Boeing CH-47 Chinook

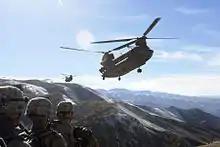
Soldiers wait for pickup by two CH-47s in Afghanistan, 2008.

The Army finally settled on the larger Chinook as its standard medium-transport helicopter, and by February 1966, 161 aircraft had been delivered to the Army. The 1st Cavalry Division had brought its organic Chinook battalion (three Chinook companies) when it arrived in 1965 and a separate aviation medium helicopter company, the 147th, had arrived in Vietnam on 29 November 1965. This latter company was initially placed in direct support of the 1st Infantry Division. CH-47 crews quickly learned to mount an M60 machine gun in each of the forward doors. Sometimes they also installed an M2 machine gun to fire from the rear cargo door.